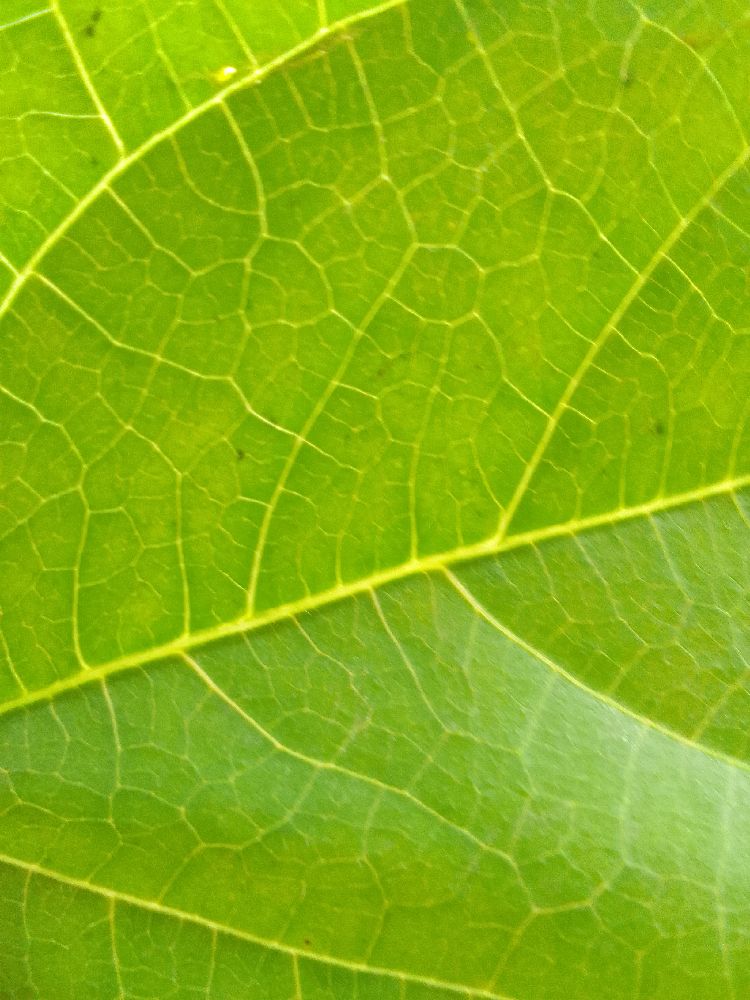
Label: healthy